Nell Gwyn

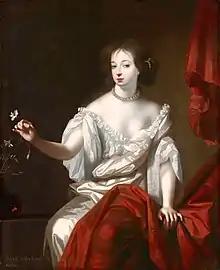
Portrait by Simon Pietersz Verelst

Eleanor Gwyn (also spelled Gwynn, Gwynne; 2 February 1650 – 14 November 1687) was an English stage actress and celebrity figure of the Restoration period. Praised by Samuel Pepys for her comic performances as one of the first actresses on the English stage, she became best known for being a longtime mistress of King Charles II of England ( – 6 February 1685).